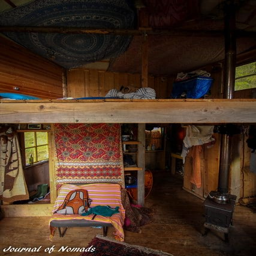
the floors of our house